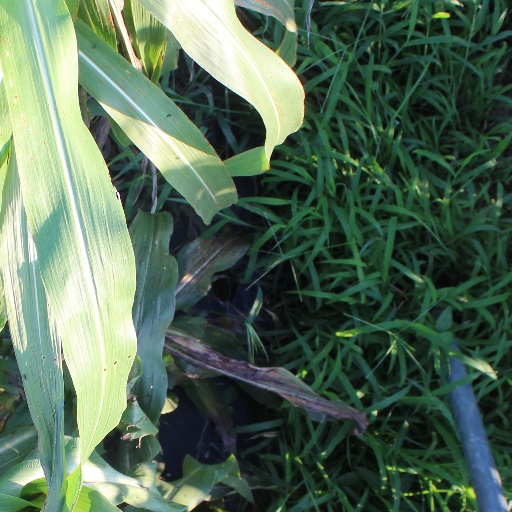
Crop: sorghum